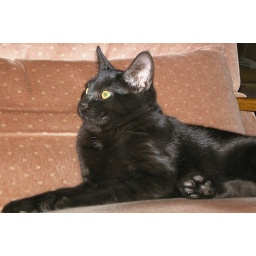
Binky sitting in Grammy's chair